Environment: real
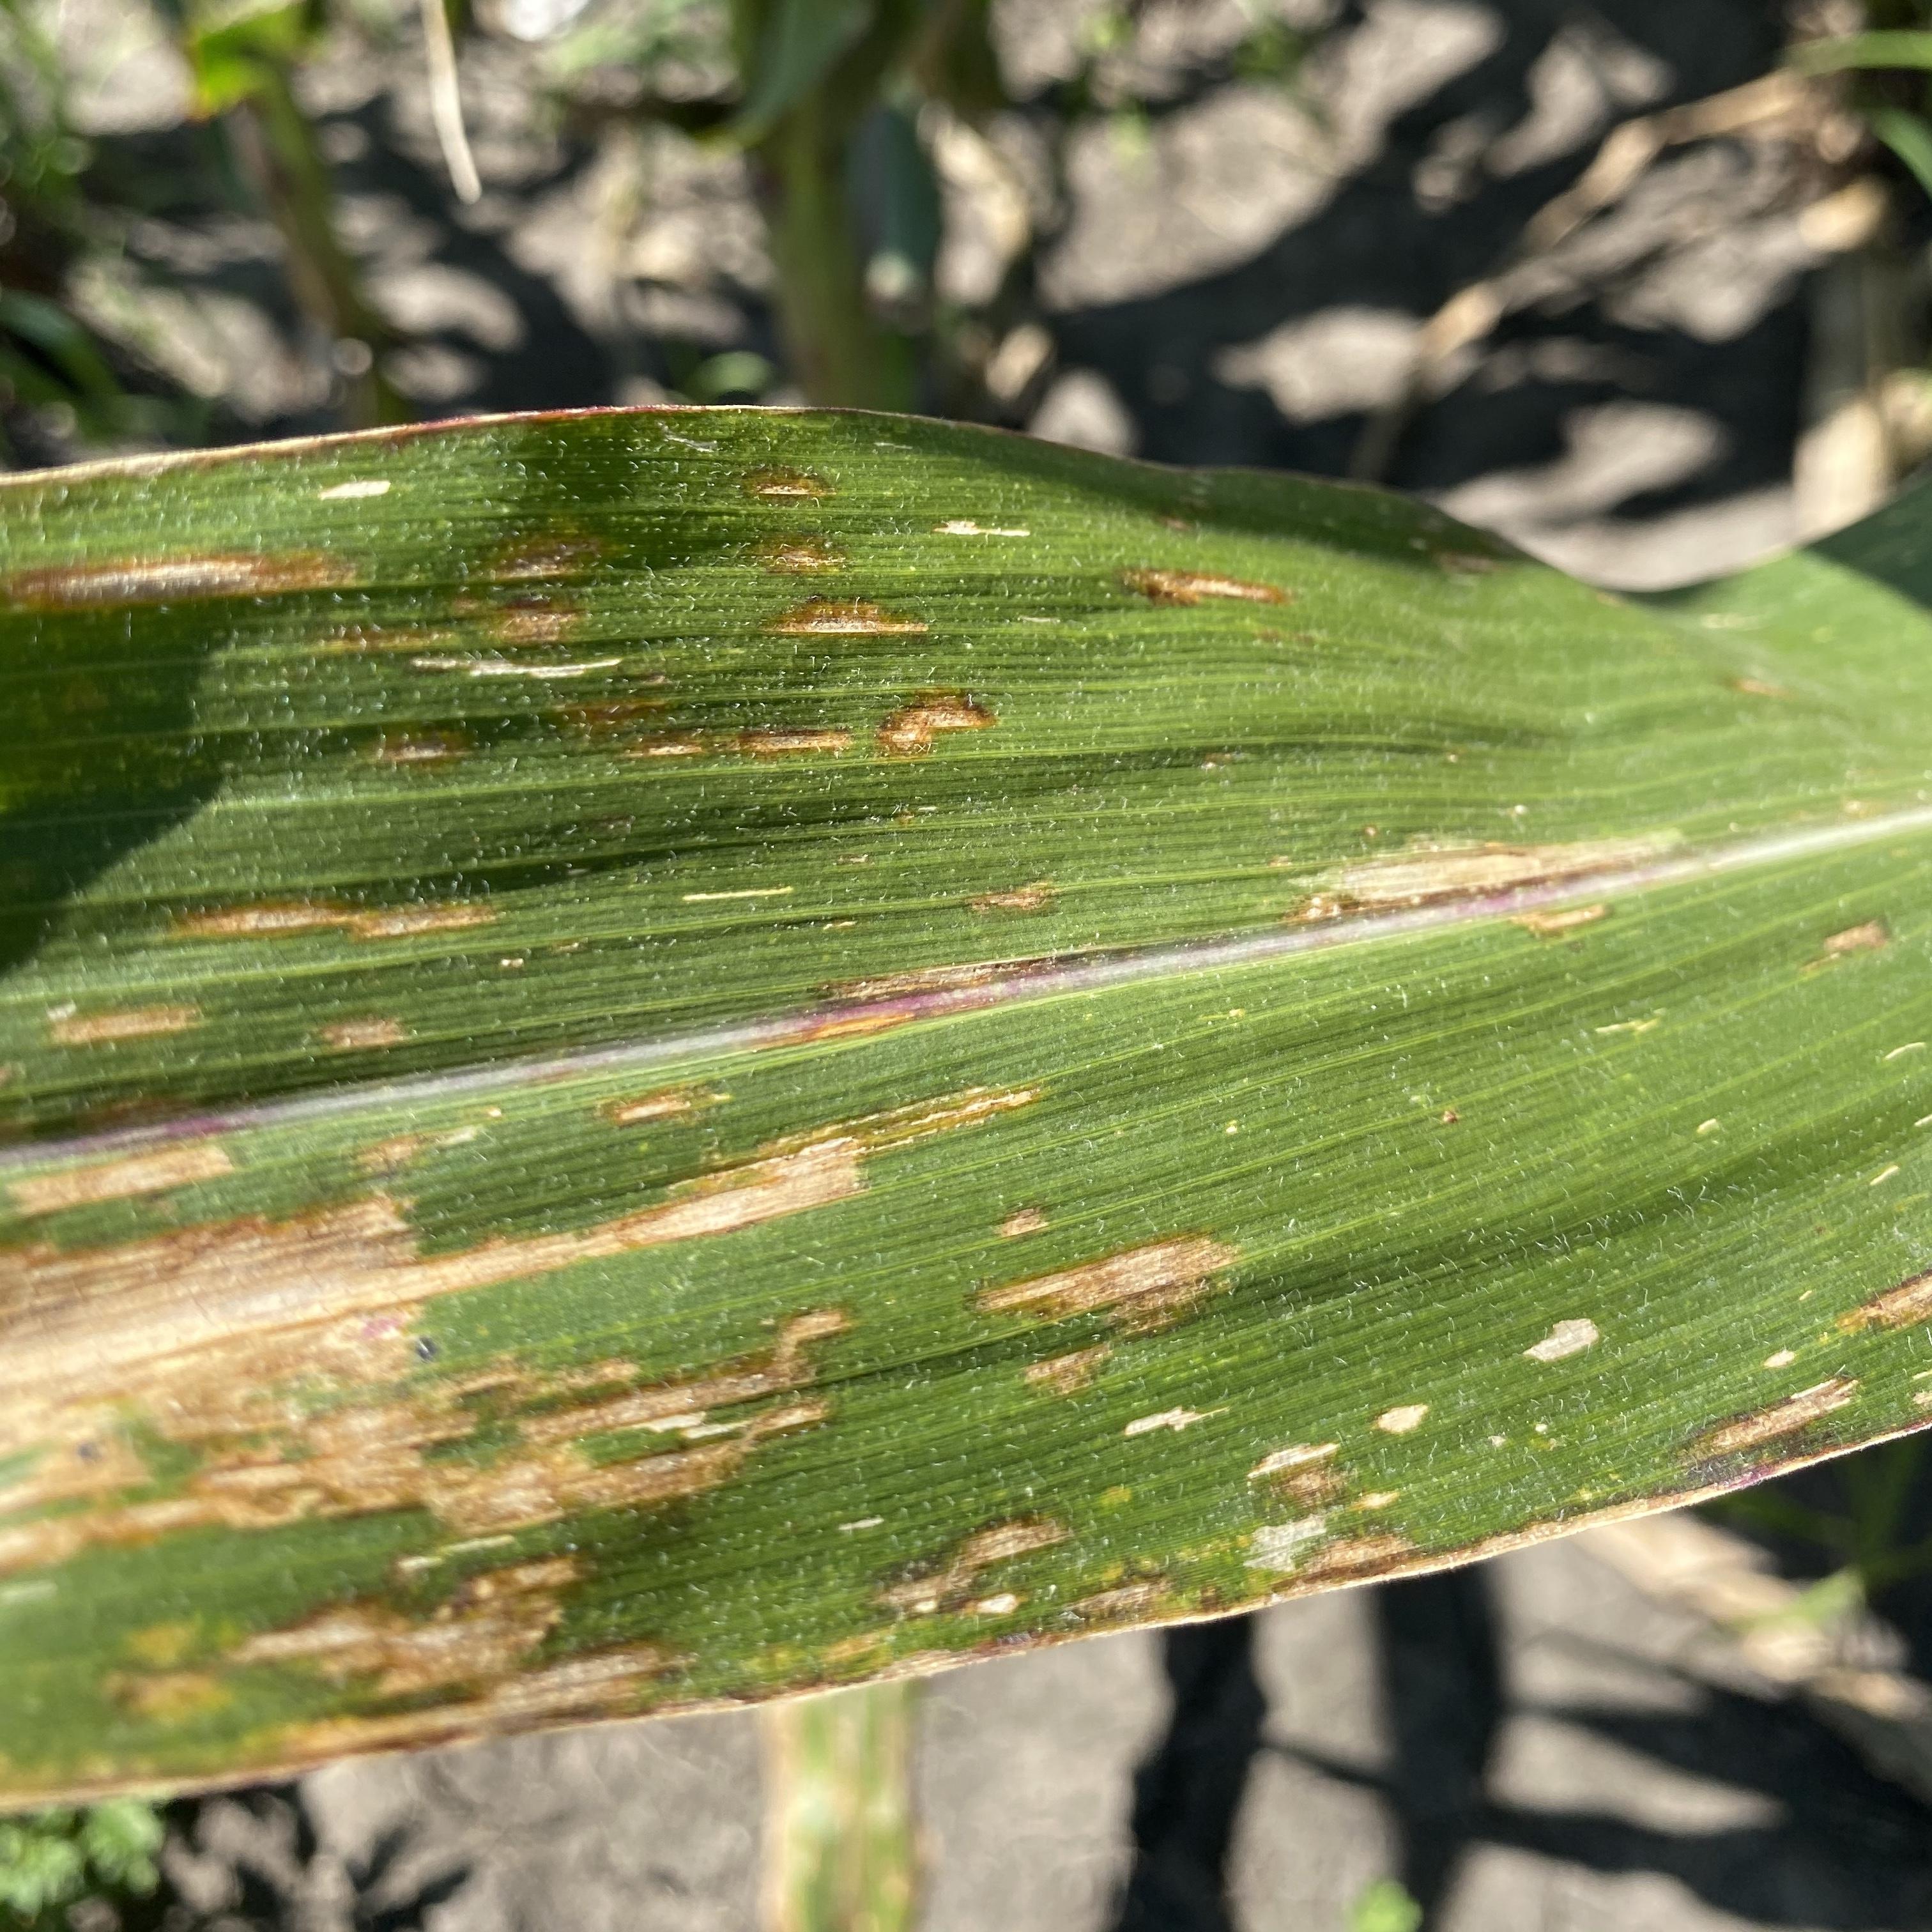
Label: gray_leaf_spot